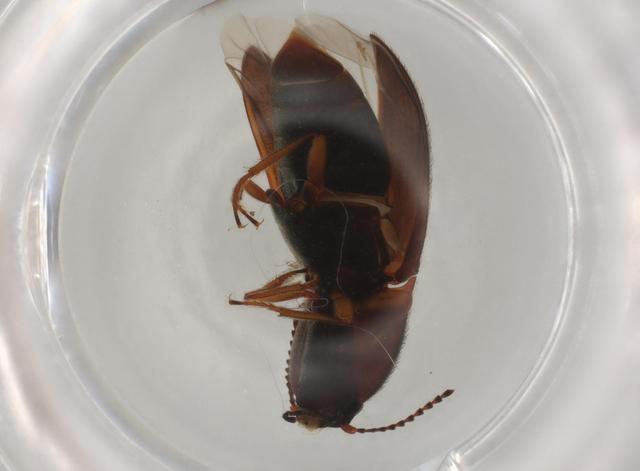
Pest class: clickbeetles_wireworms